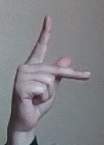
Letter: dha